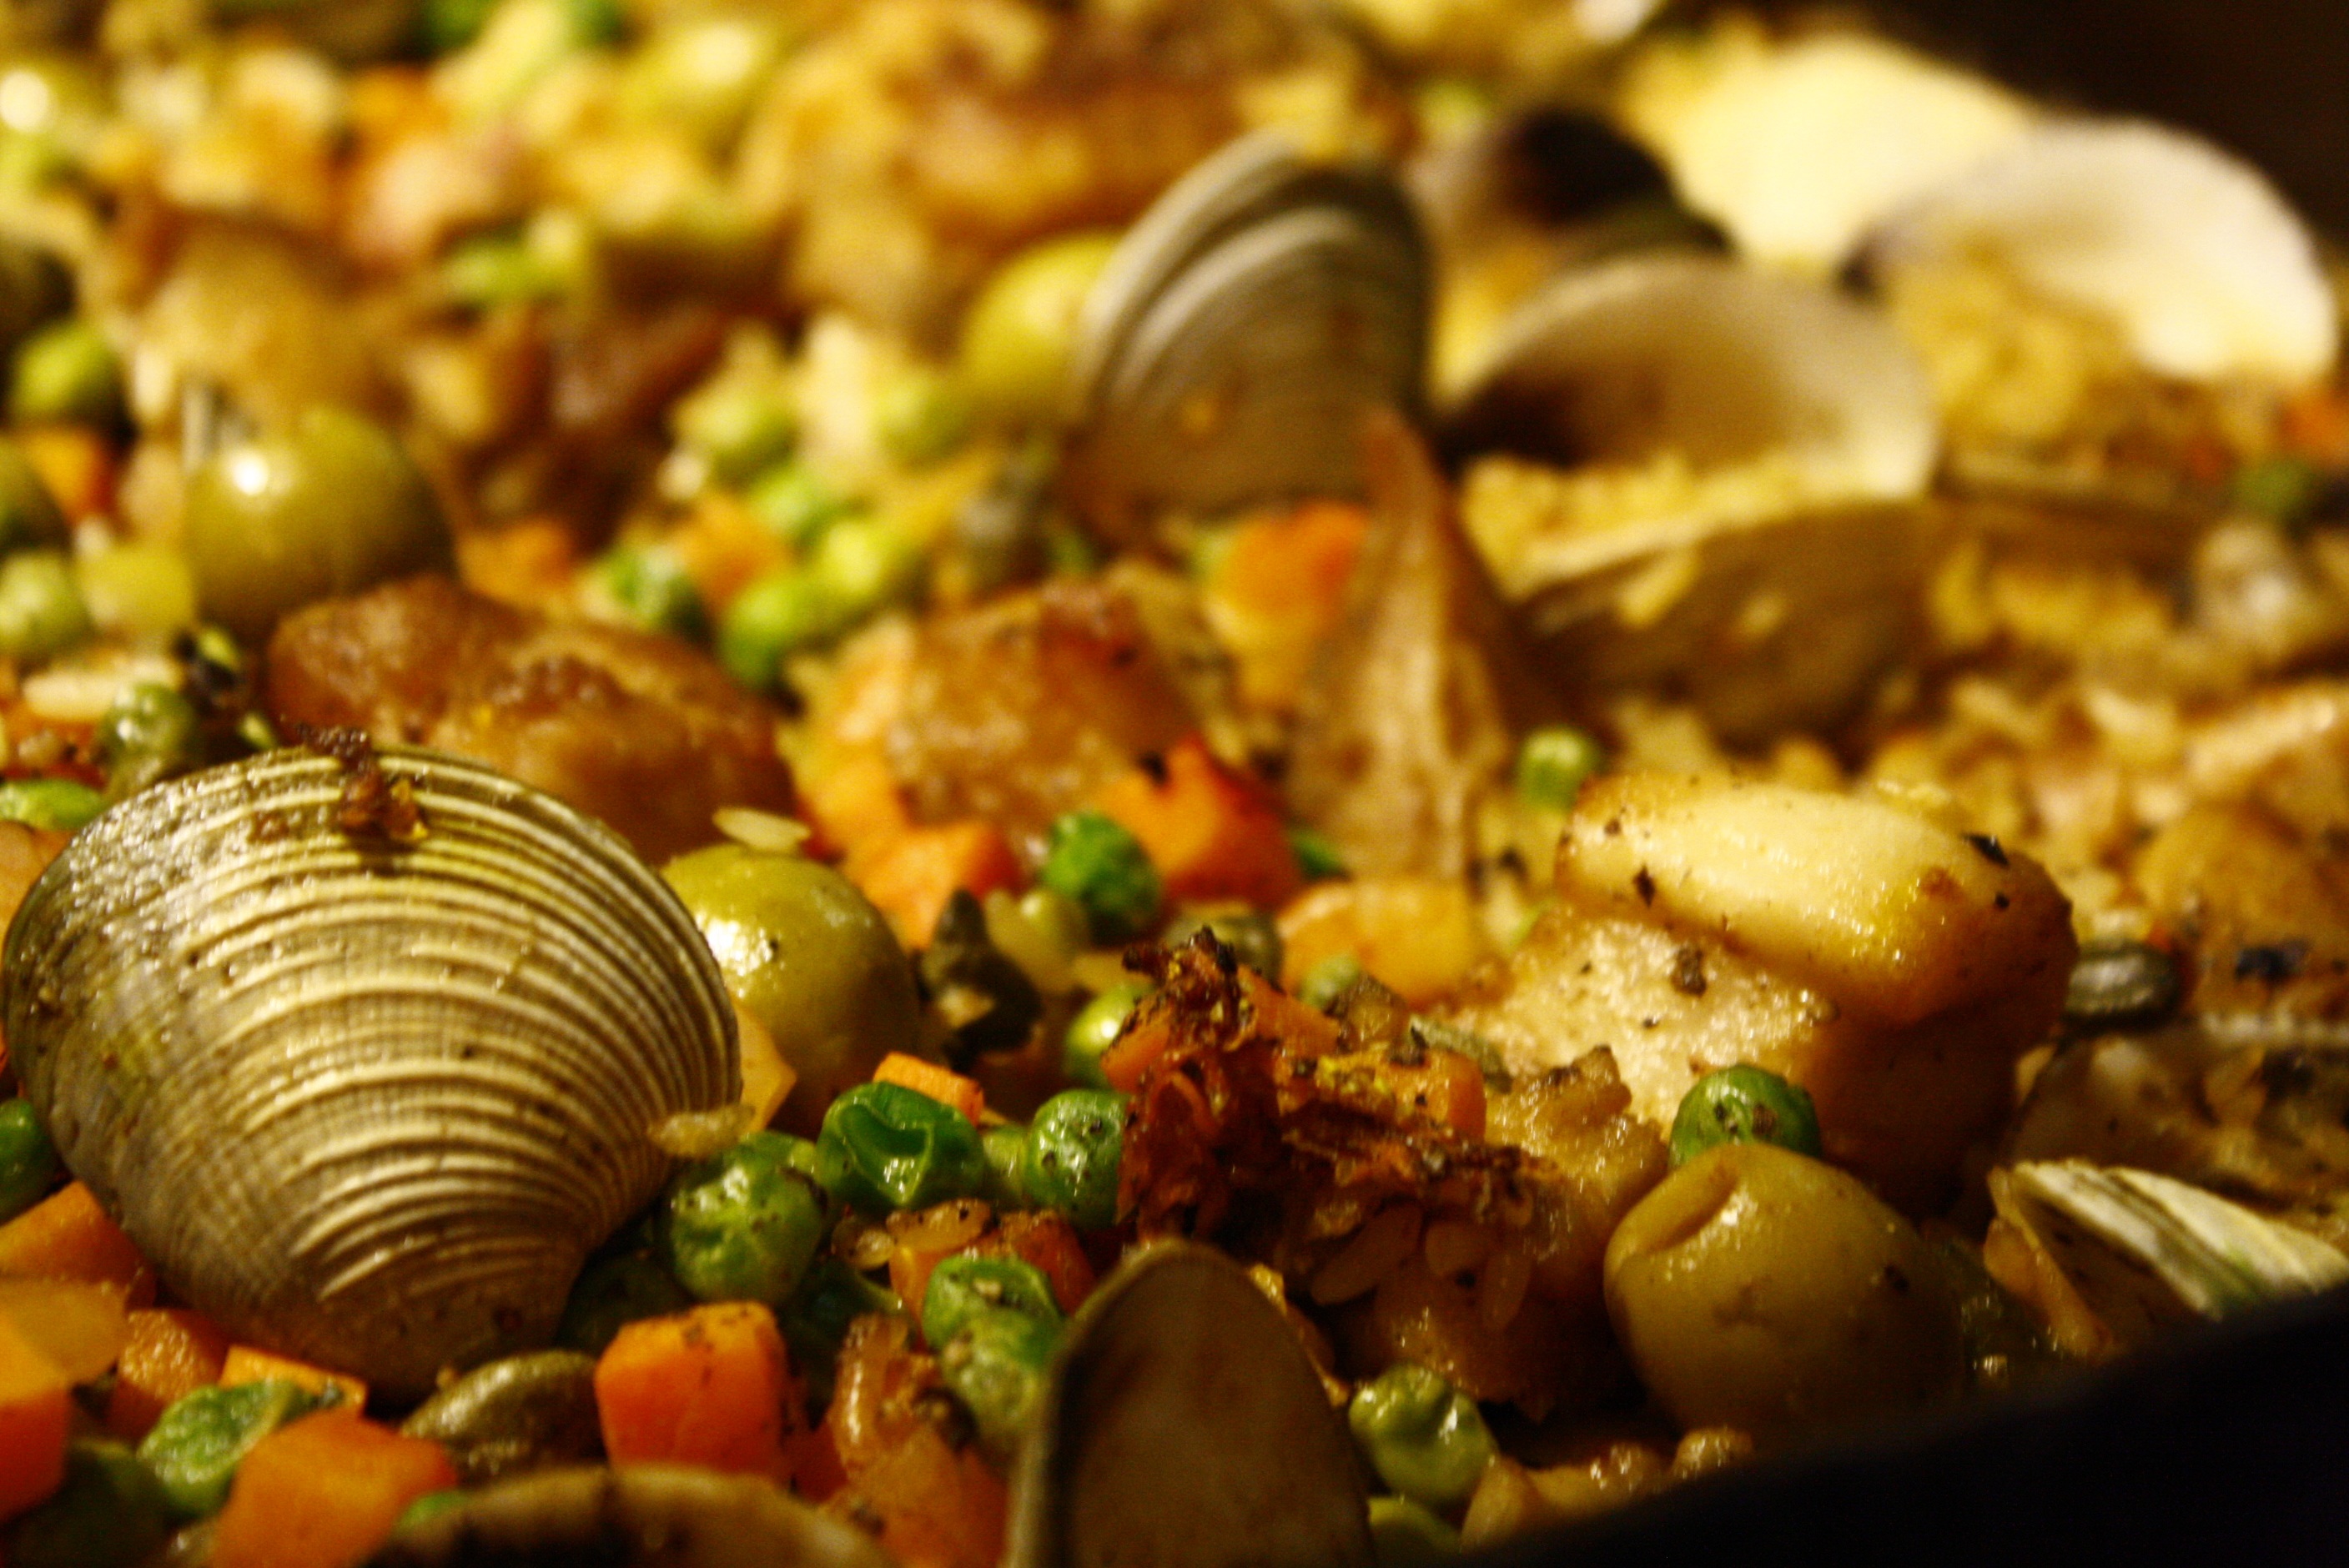
dish, meal, food, produce, vegetable, saucer, seafood, fish, eat, cuisine, delicious, rice, carrot, clam, vegetables, clams, peas, oysters, paella